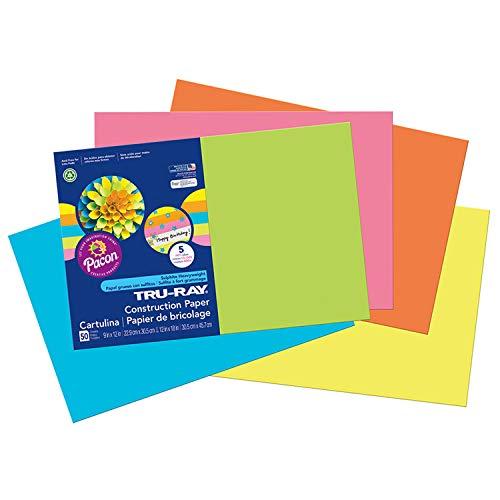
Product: Tru-Ray Heavyweight Construction Paper, Hot Assorted Colors, 12" x 18", 50 Sheets
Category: Arts, Crafts & Sewing | Crafting | Paper & Paper Crafts | Paper | Construction Paper
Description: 50-Pack of paper in assorted hot colors, 12-inch by 18-inch sheets.
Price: $10.01
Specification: ASIN:B014CD1AJU|ShippingWeight:1.65pounds(Viewshippingratesandpolicies)|DateFirstAvailable:August24,2015